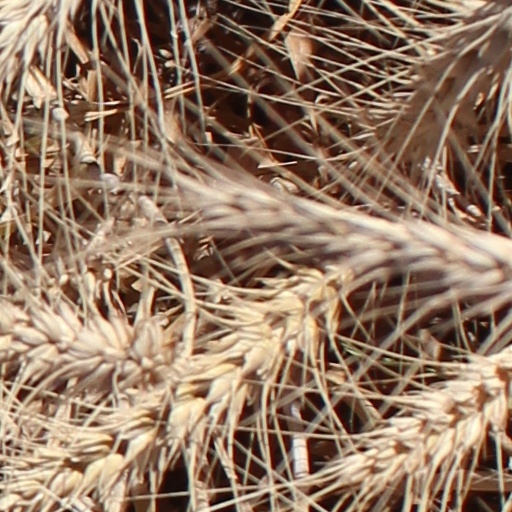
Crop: wheat